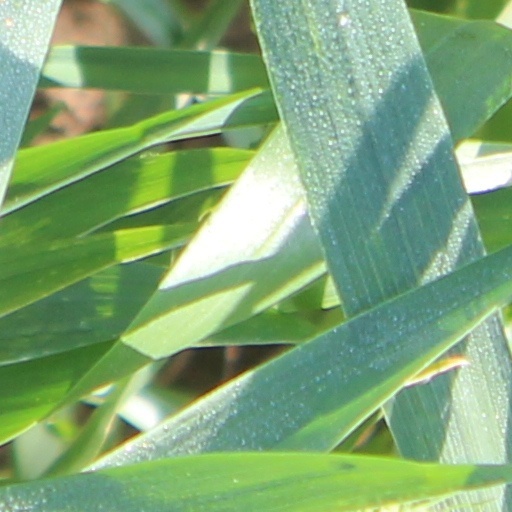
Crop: wheat